Szprotawa

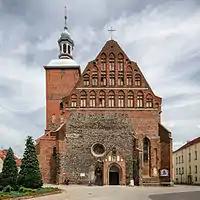
Church of the Assumption

The region was part of Poland after the emergence of the Piast monarchy in the 10th century. The first mention of today's Szprotawa comes at 1000 in the chronicle of bishop Thietmar of Merseburg, who accompanied the emperor Otto III on pilgrimage to the grave of Saint Adalbert in Gniezno. Iława, currently a district of Szprotawa, is one of the two hypothetical locations where emperor Otto III and Polish ruler Bolesław the Brave could have met. The area was part of medieval Poland, and later on, it was part of the Polish Duchy of Głogów, created as a result of the fragmentation of Poland. It was ruled by the Piasts and Jagiellons, including future Kings of Poland John I Albert and Sigismund I the Old, until its dissolution in 1506. Szprotawa received town rights around 1260.